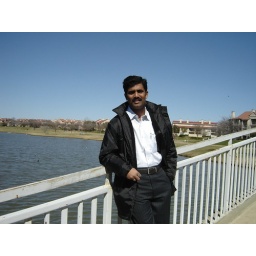
I am standing in a bridge which connects the sides of the small lake within the Jefferson's Park in Dallas.